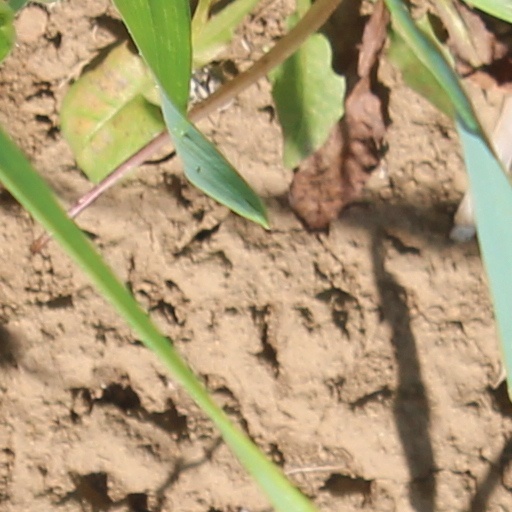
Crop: wheat